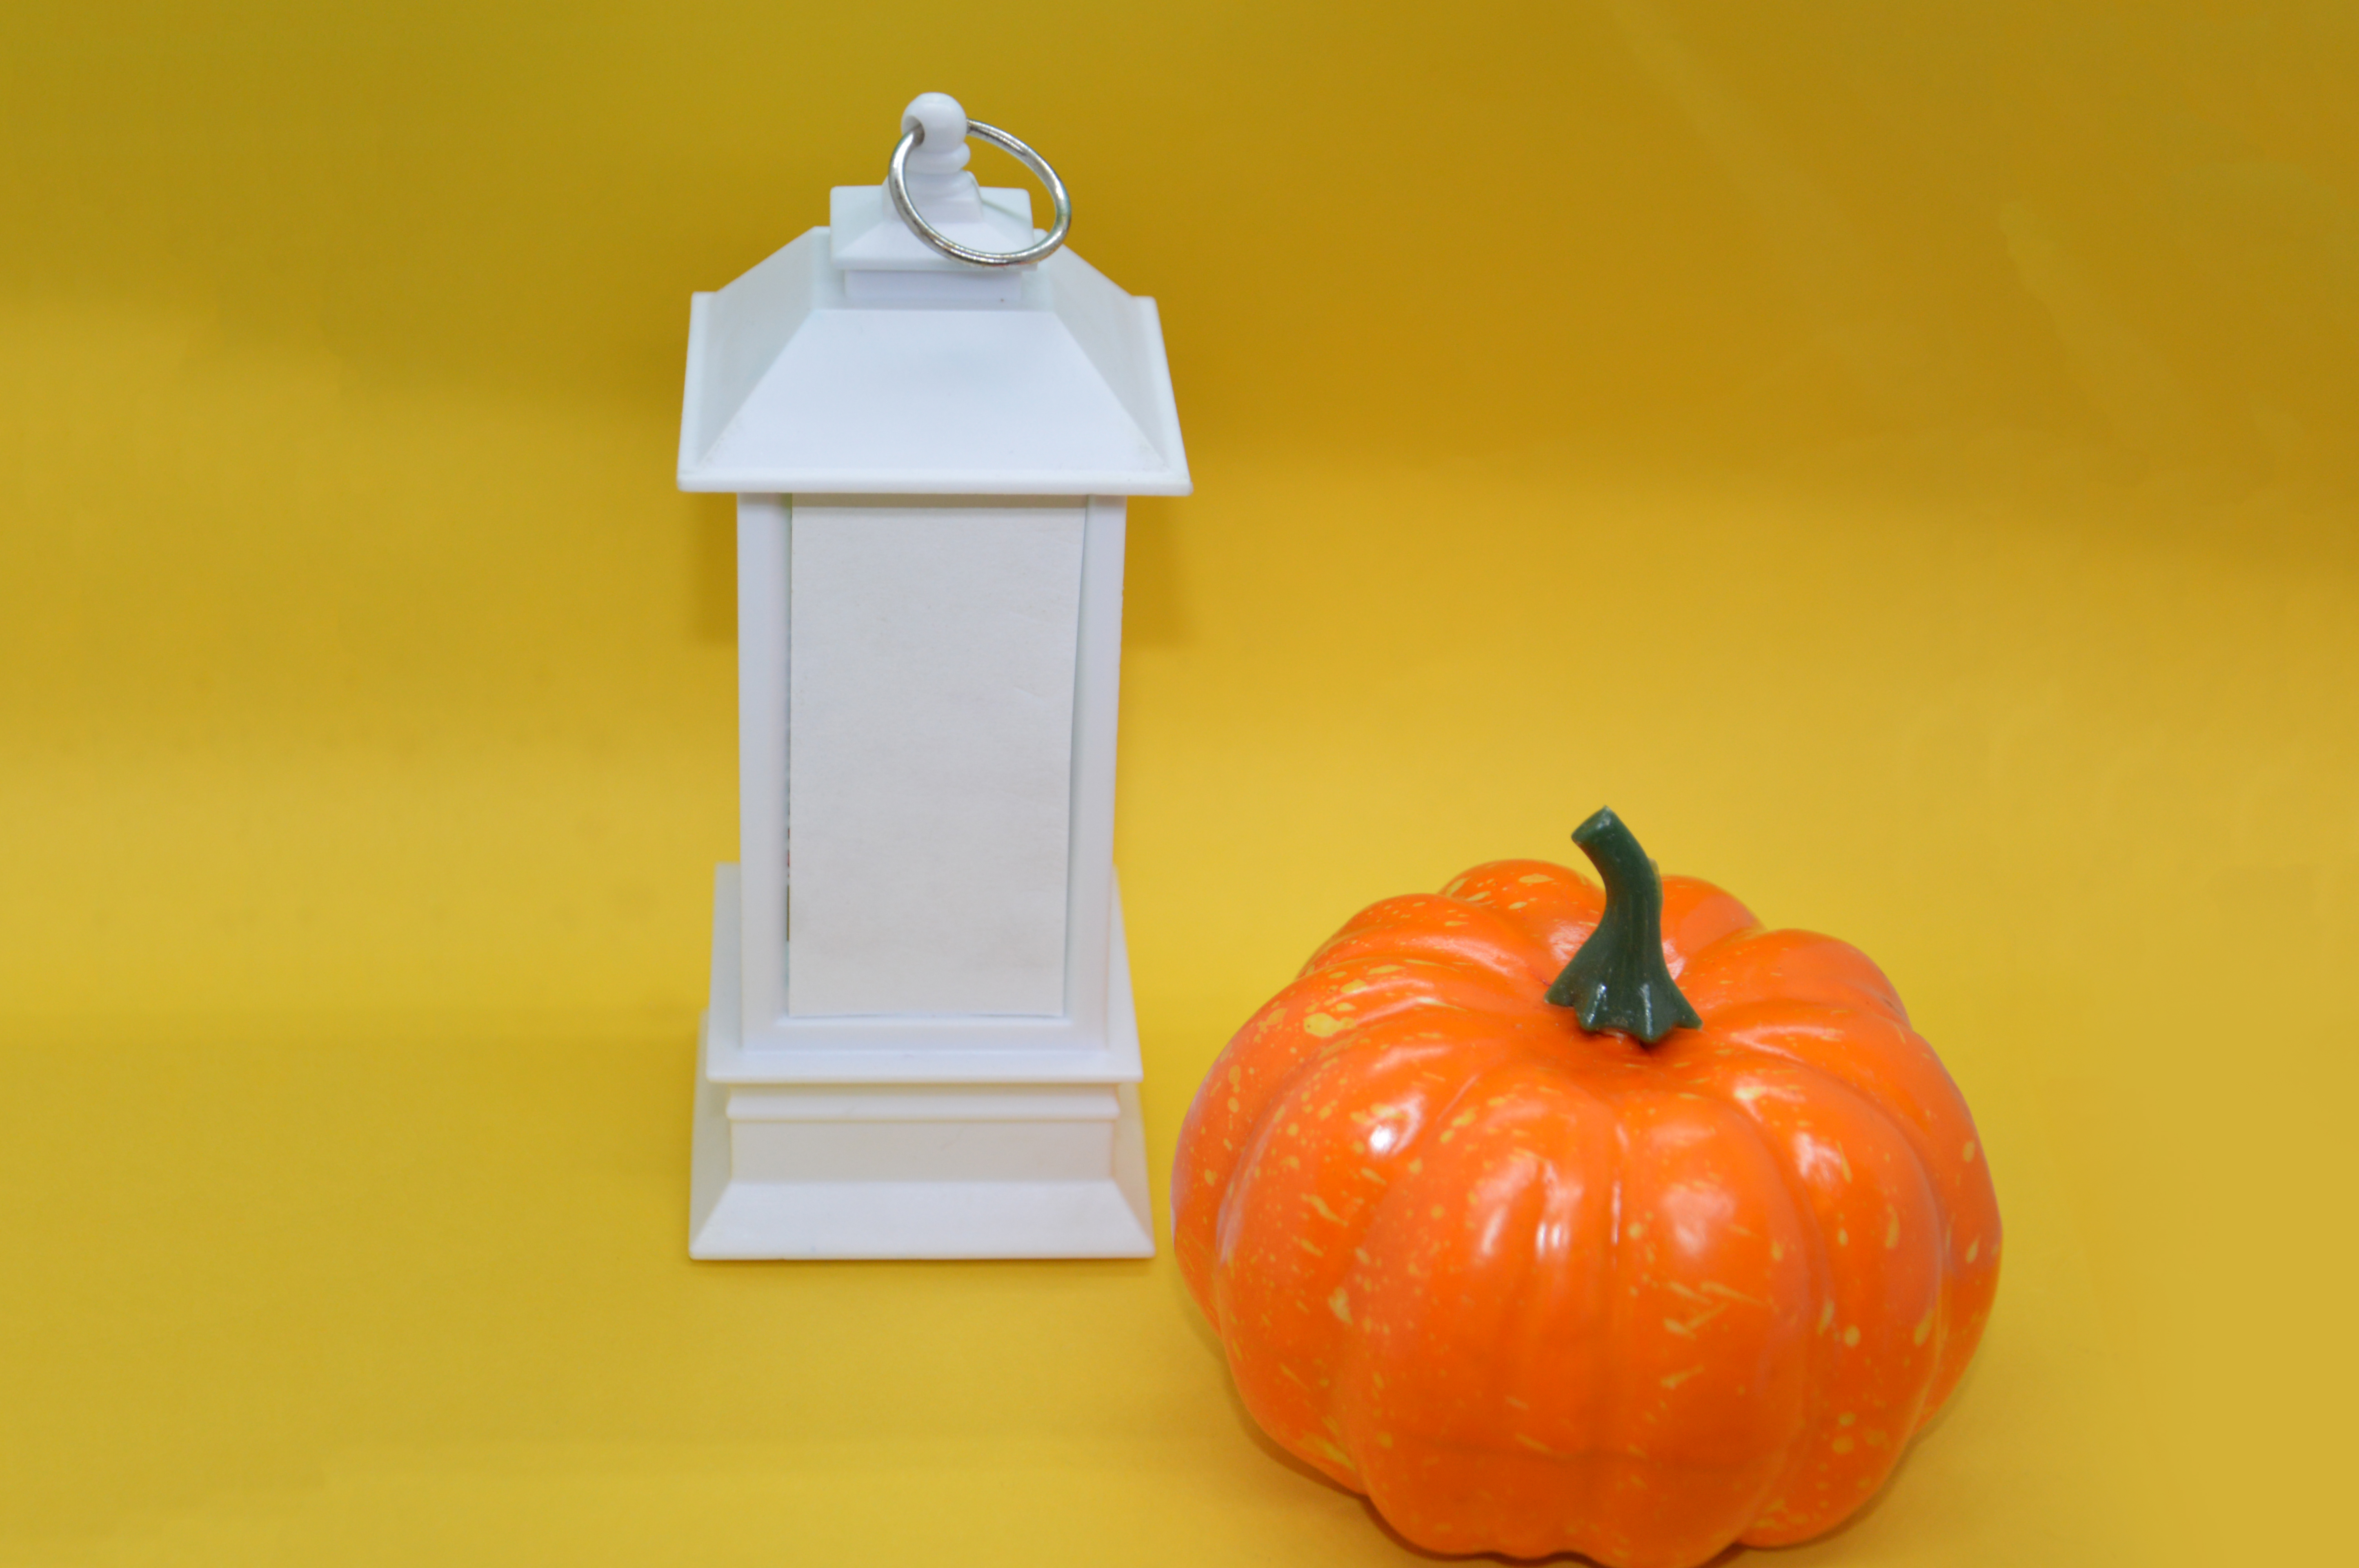
orange, ripe, fall, vegetable, seasonal, autumn, decorative, season, halloween, symbol, october, harvest, decoration, pumpkin, festive, nature, decor, yellow, background, traditional, celebration, natural, fresh, healthy, food, agriculture, raw, home, dark, face, plant, cucurbita, winter squash, wood, natural foods, calabaza, squash, produce, fruit, superfood, table, gourd, whole food, ingredient, petal, local food, rectangle, peach, art, still life photography, vegan nutrition, still life, serveware, nightshade family, flowering plant, door, home accessories, cucumber, and melon family, macro photography, desk, room